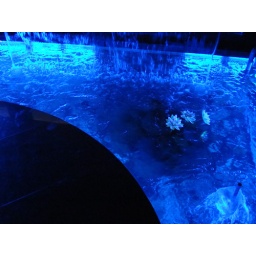
Picture of some decorative flowers in the pond along with the built in waterfall sitting in the background.